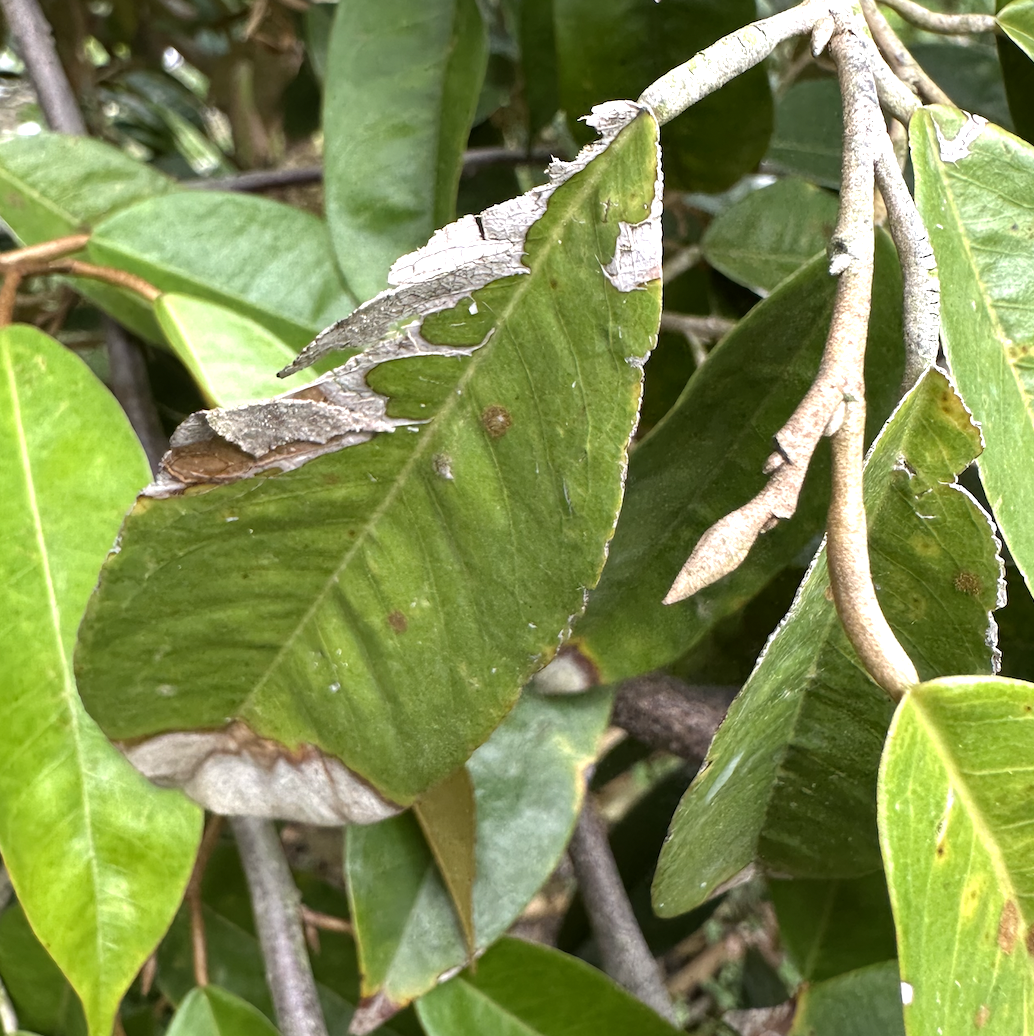
Label: anthracnose_disease